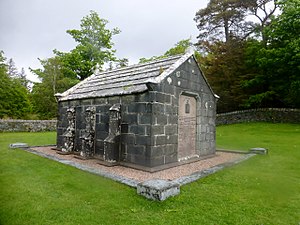
Lachlan Macquarie / Tilbagevenden til Skotland, død og eftermæle
Macquaries mausolæum
Lachlan Macquarie, var en skotsk officer i den britiske hær og kolonibestyrer. Macquarie tjente som den femte og sidste selvstyrende guvernør af New South Wales fra 1810 til 1821. Han havde en ledende rolle i den sociale, økonomiske og arkitekturelle udvikling af kolonien. Historikere anser ham for at have haft en afgørende indflydelse på forvandlingen af New South Wales fra en straffekoloni til en fri bosættelse, og han spillede derfor en vigtig rolle i udviklingen af det australske samfund i det tidlige 19. århundrede.